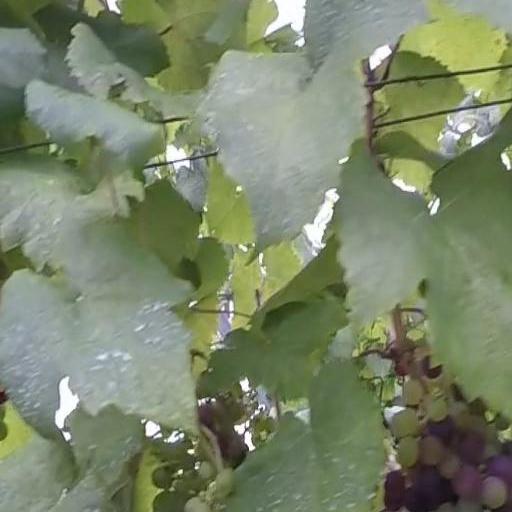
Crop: grape